Miss Universe 1991

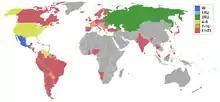
Miss Universe 1991 participating nations and results

The following table is the order of introduction in the Parade of Nations segment in the regional groups, randomly-ordered.